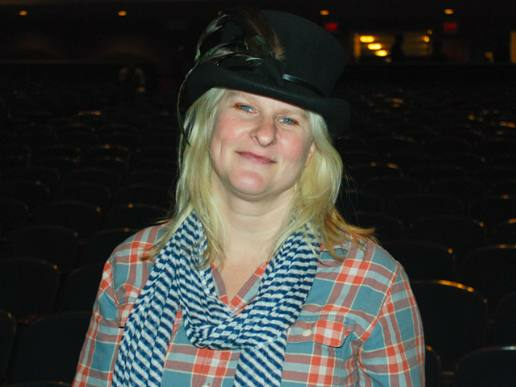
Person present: Yes